AMJ Highway

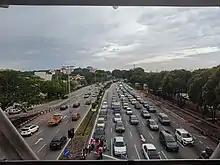
Lebuh AMJ section in Melaka Sentral

Generally, the Lebuh AMJ runs north–south from Simpang Ampat to Malacca City before running from west–east from Malacca City to Muar. The entire Malaccan section of the Lebuh AMJ is signed as Federal Route 19, while the Johorean section of the highway is signed as Federal Route 5. The route numbers overlap along the section between Sungai Duyong Intersection to Semabok Interchange. Meanwhile, the section between Malim and Semabok was signed as Federal Route 191 but was decommissioned in 2012 when the entire Lebuh AMJ was gazetted as FT19.